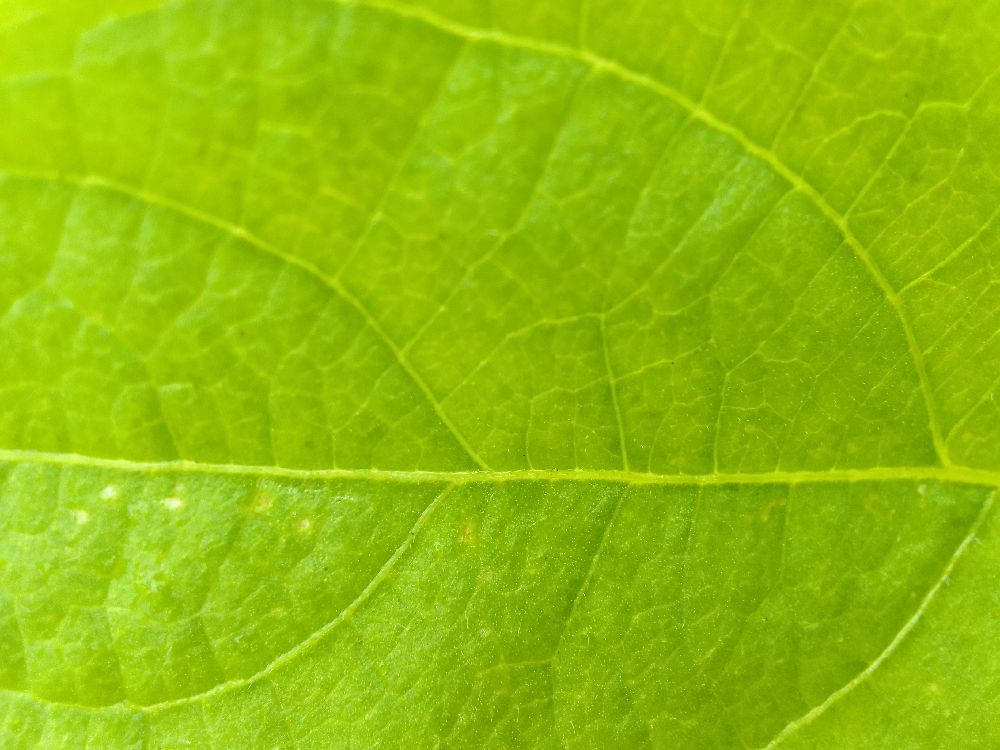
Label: healthy